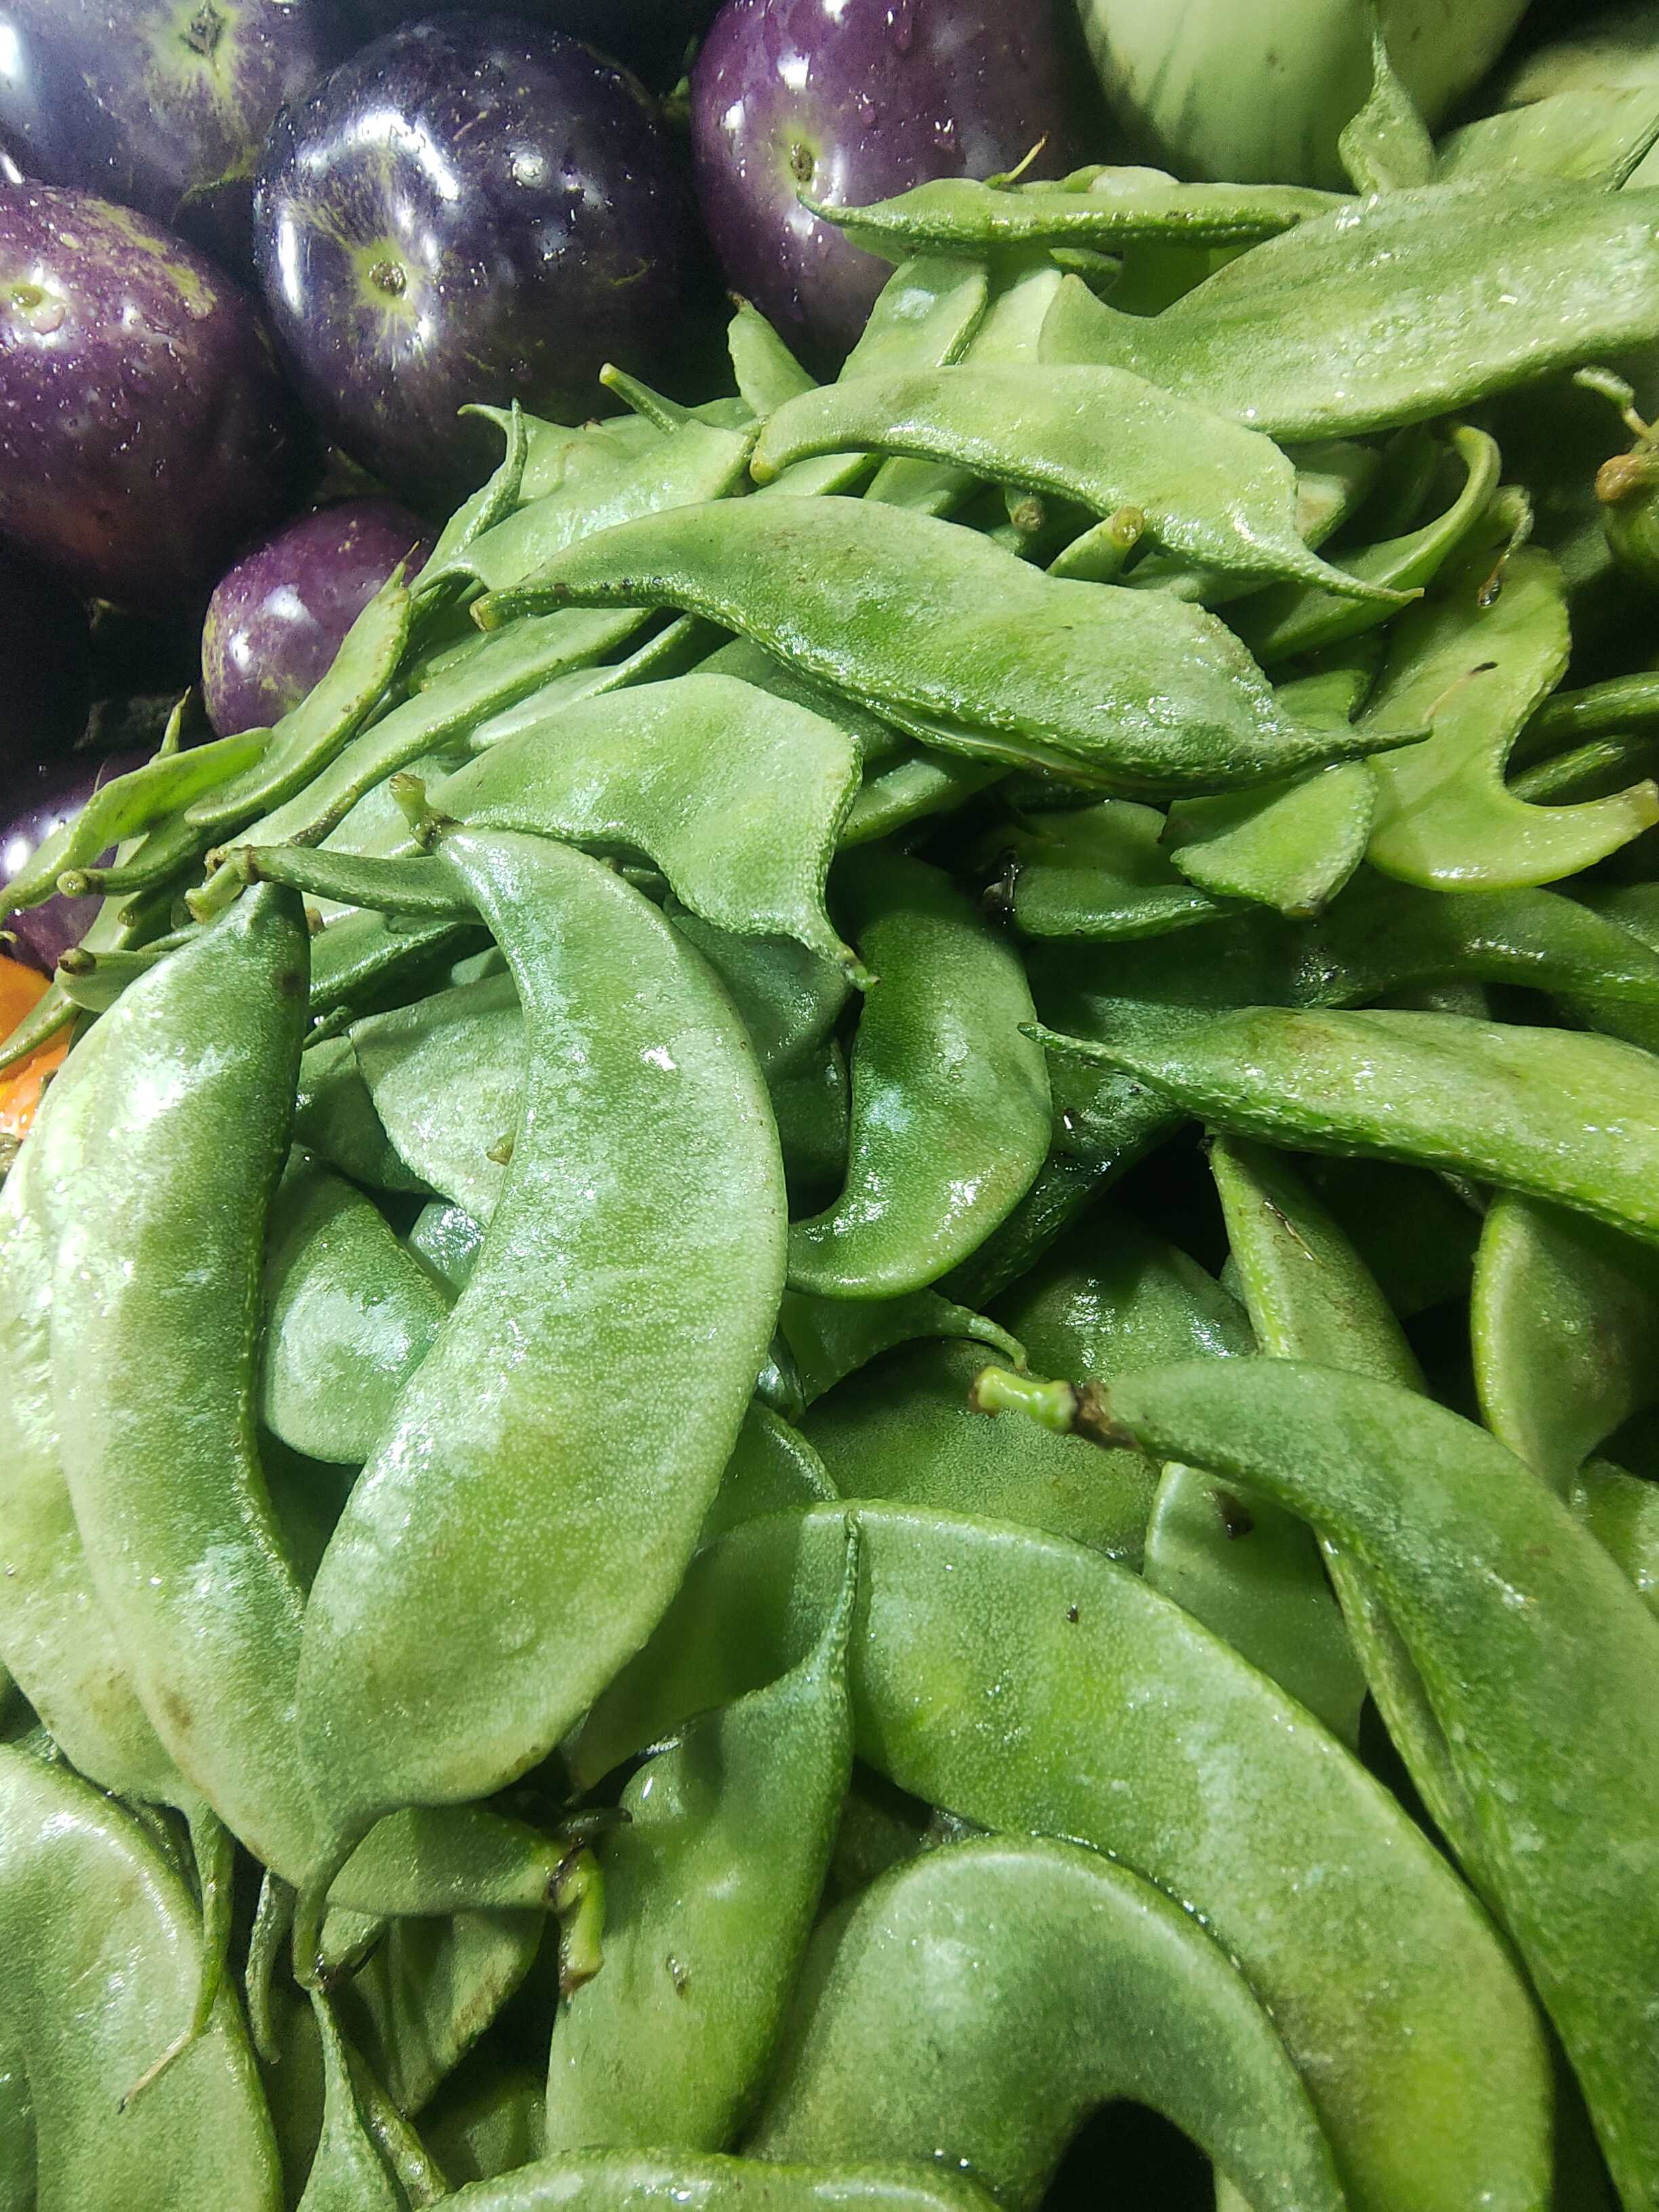
Label: Lablab purpureus